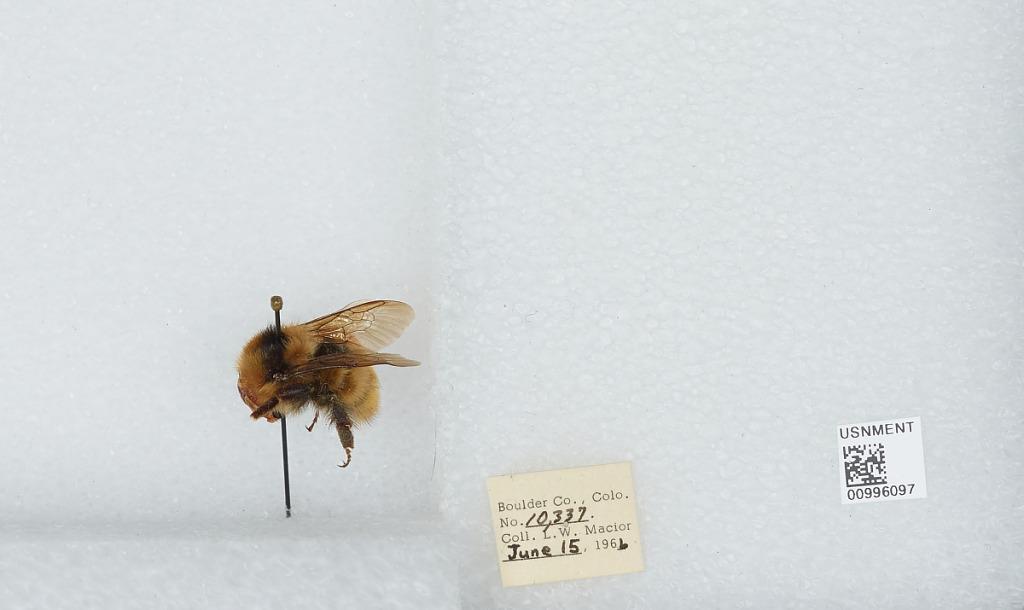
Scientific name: Bombus (Pyrobombus) centralis Cresson
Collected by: L. Macior
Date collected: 1966-6-15
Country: United States
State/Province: Colorado
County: Boulder
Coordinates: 40.09, -105.36